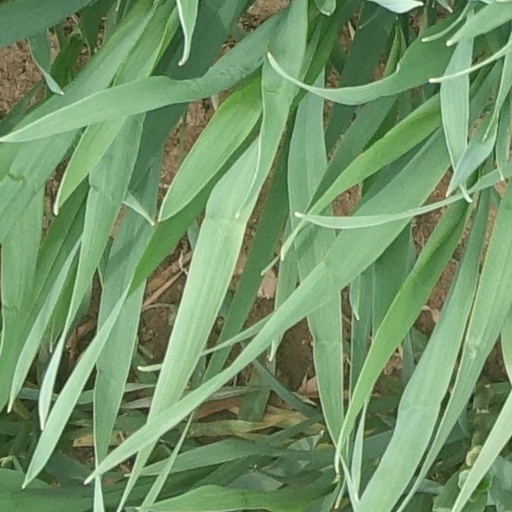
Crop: wheat